Emmett Till

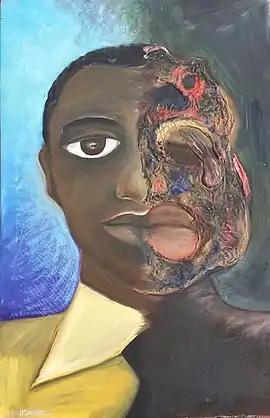
"" (2012), by Lisa Whittington

Reaction to Huie's interview with Bryant and Milam was explosive. Their brazen admission that they had murdered Till caused prominent civil rights leaders to push the federal government harder to investigate the case. Till's murder contributed to congressional passage of the Civil Rights Act of 1957: it authorized the U.S. Department of Justice to intervene in local law enforcement issues when individual civil rights were being compromised. Huie's interview, in which Milam and Bryant said they had acted alone, overshadowed inconsistencies in earlier versions of the stories. As a consequence, details about others who had possibly been involved in Till's abduction and murder, or the subsequent cover-up, were forgotten, according to historians David and Linda Beito.